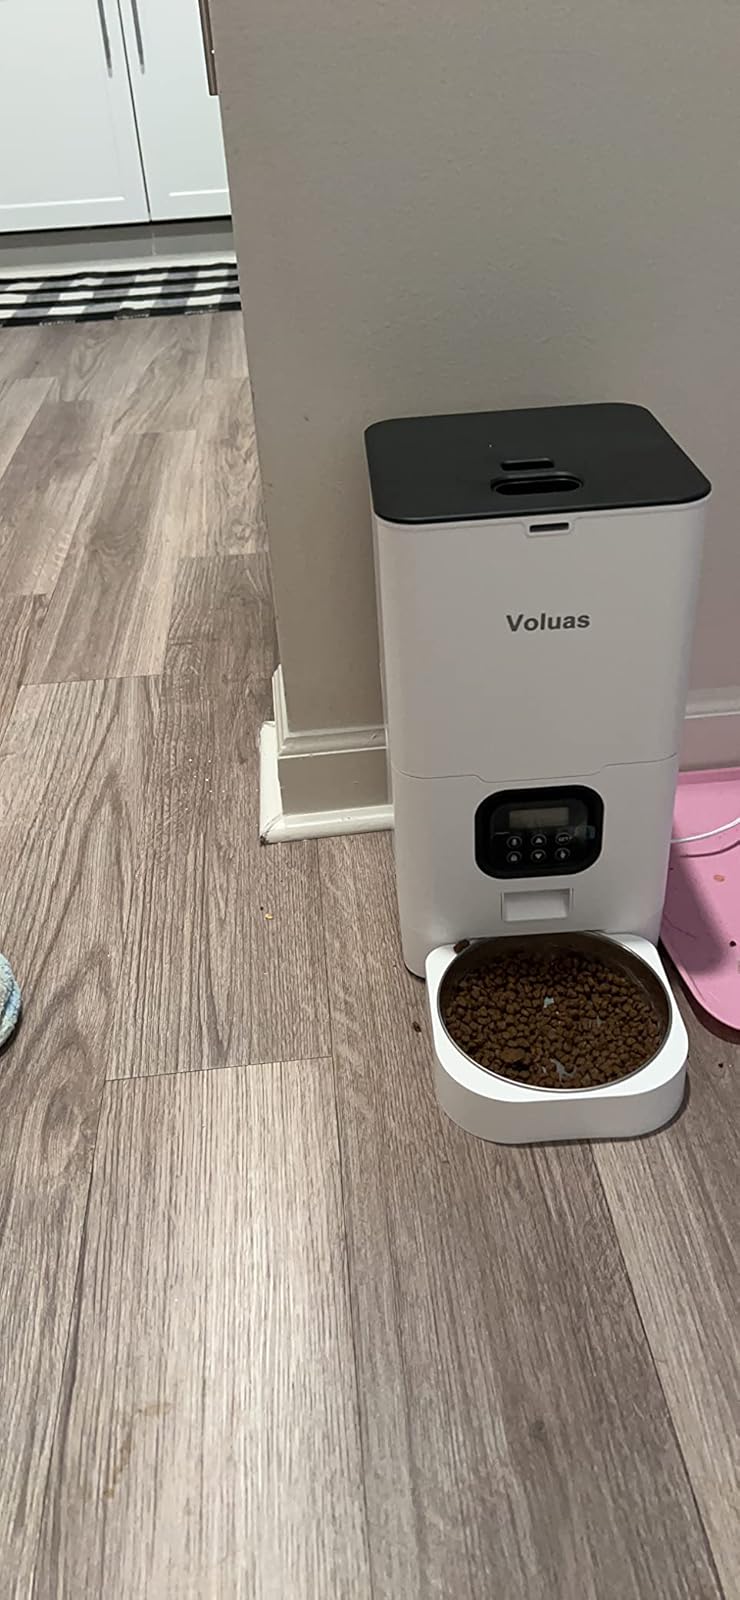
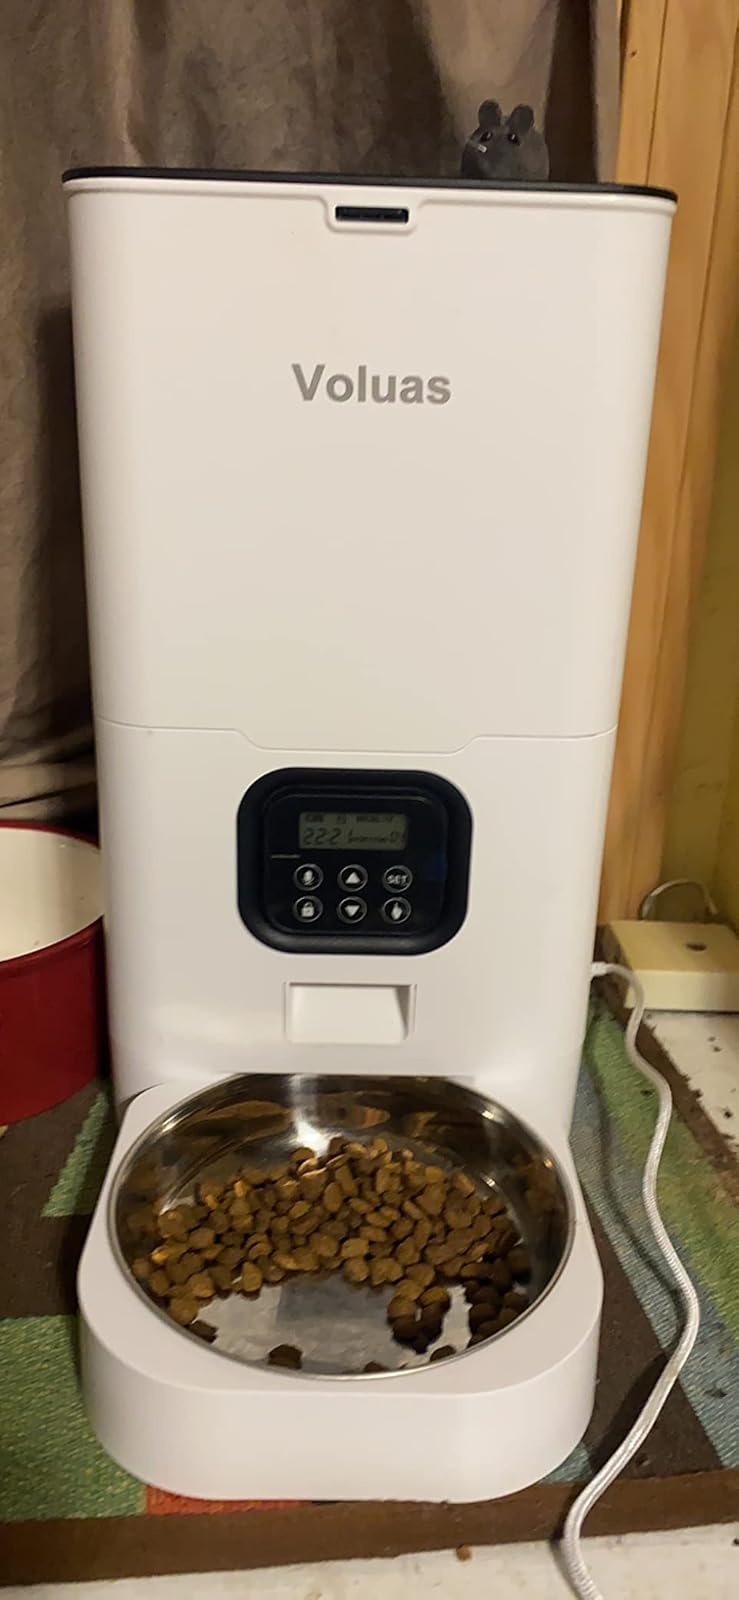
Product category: items_feeder
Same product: yes